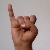
The image shows a hand gesture representing the letter 'I' in Indian Sign Language.